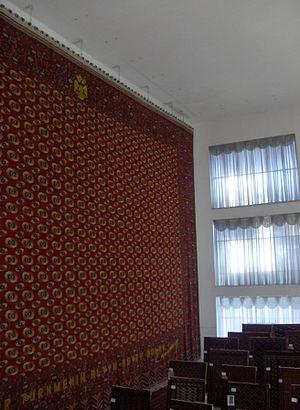
Le musée du Tapis turkmène ou le musée national du tapis est un musée national, situé à Achgabat, au Turkménistan. Il a ouvert le 24 octobre 1994. Il possède la plus grande collection de tapis turkmènes jamais rassemblée : du Moyen Âge au XXᵉ siècle, dont plus de 1 000 tapis des XVIIIᵉ et XIXᵉ siècles. En plus de sa vaste collection de tapis anciens, il a de nombreux articles de tapis, chuvals, khurjuns, torba, etc. Au premier étage du musée se trouvent les tapis de type Tekke et sarik. Le musée est connu pour ses immenses tapis Tekke. L'un d'entre eux mesure 193 m², pèse une tonne et a été réalisé par une quarantaine de personnes en 1941 pour constituer un rideau du théâtre du Bolchoï à Moscou. Un autre, fait en 2001 et mesurant 301 m², soit 14 par 21,2 mètres, a été réalisé pour commémorer les dix ans de l'indépendance du Turkménistan de l'Union soviétique. Il est reconnu par le Guinness World Records comme le plus grand tapis tissé à la main dans le monde. Un tapis, fait en 1968, est représentatif de toutes les tribus au Turkménistan, fusionnant les différents styles pour afficher l'unité. Le musée possède également des tapis dédiés au président Saparmourad Niazov.
Un tapis turkmène, parfois appelé tapis Boukhara, est un type de tapis originaire d’Asie centrale. Ils sont produits par les tribus turkmènes qui constituent le principal groupe ethnique du Turkménistan, et se trouvent également en Afghanistan et en Iran. Ces tapis sont destinés à divers usages, dont ceux de tapis de tente, tentures de porte, ou encore comme sacs de tailles variées. Il est important de faire la distinction entre les véritables tapis de tribus turkmènes, et les tapis produits en grande quantité pour l’exportation au Pakistan et en Iran.